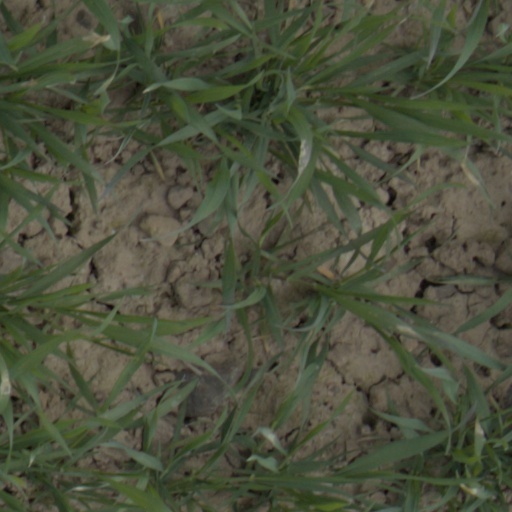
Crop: wheat